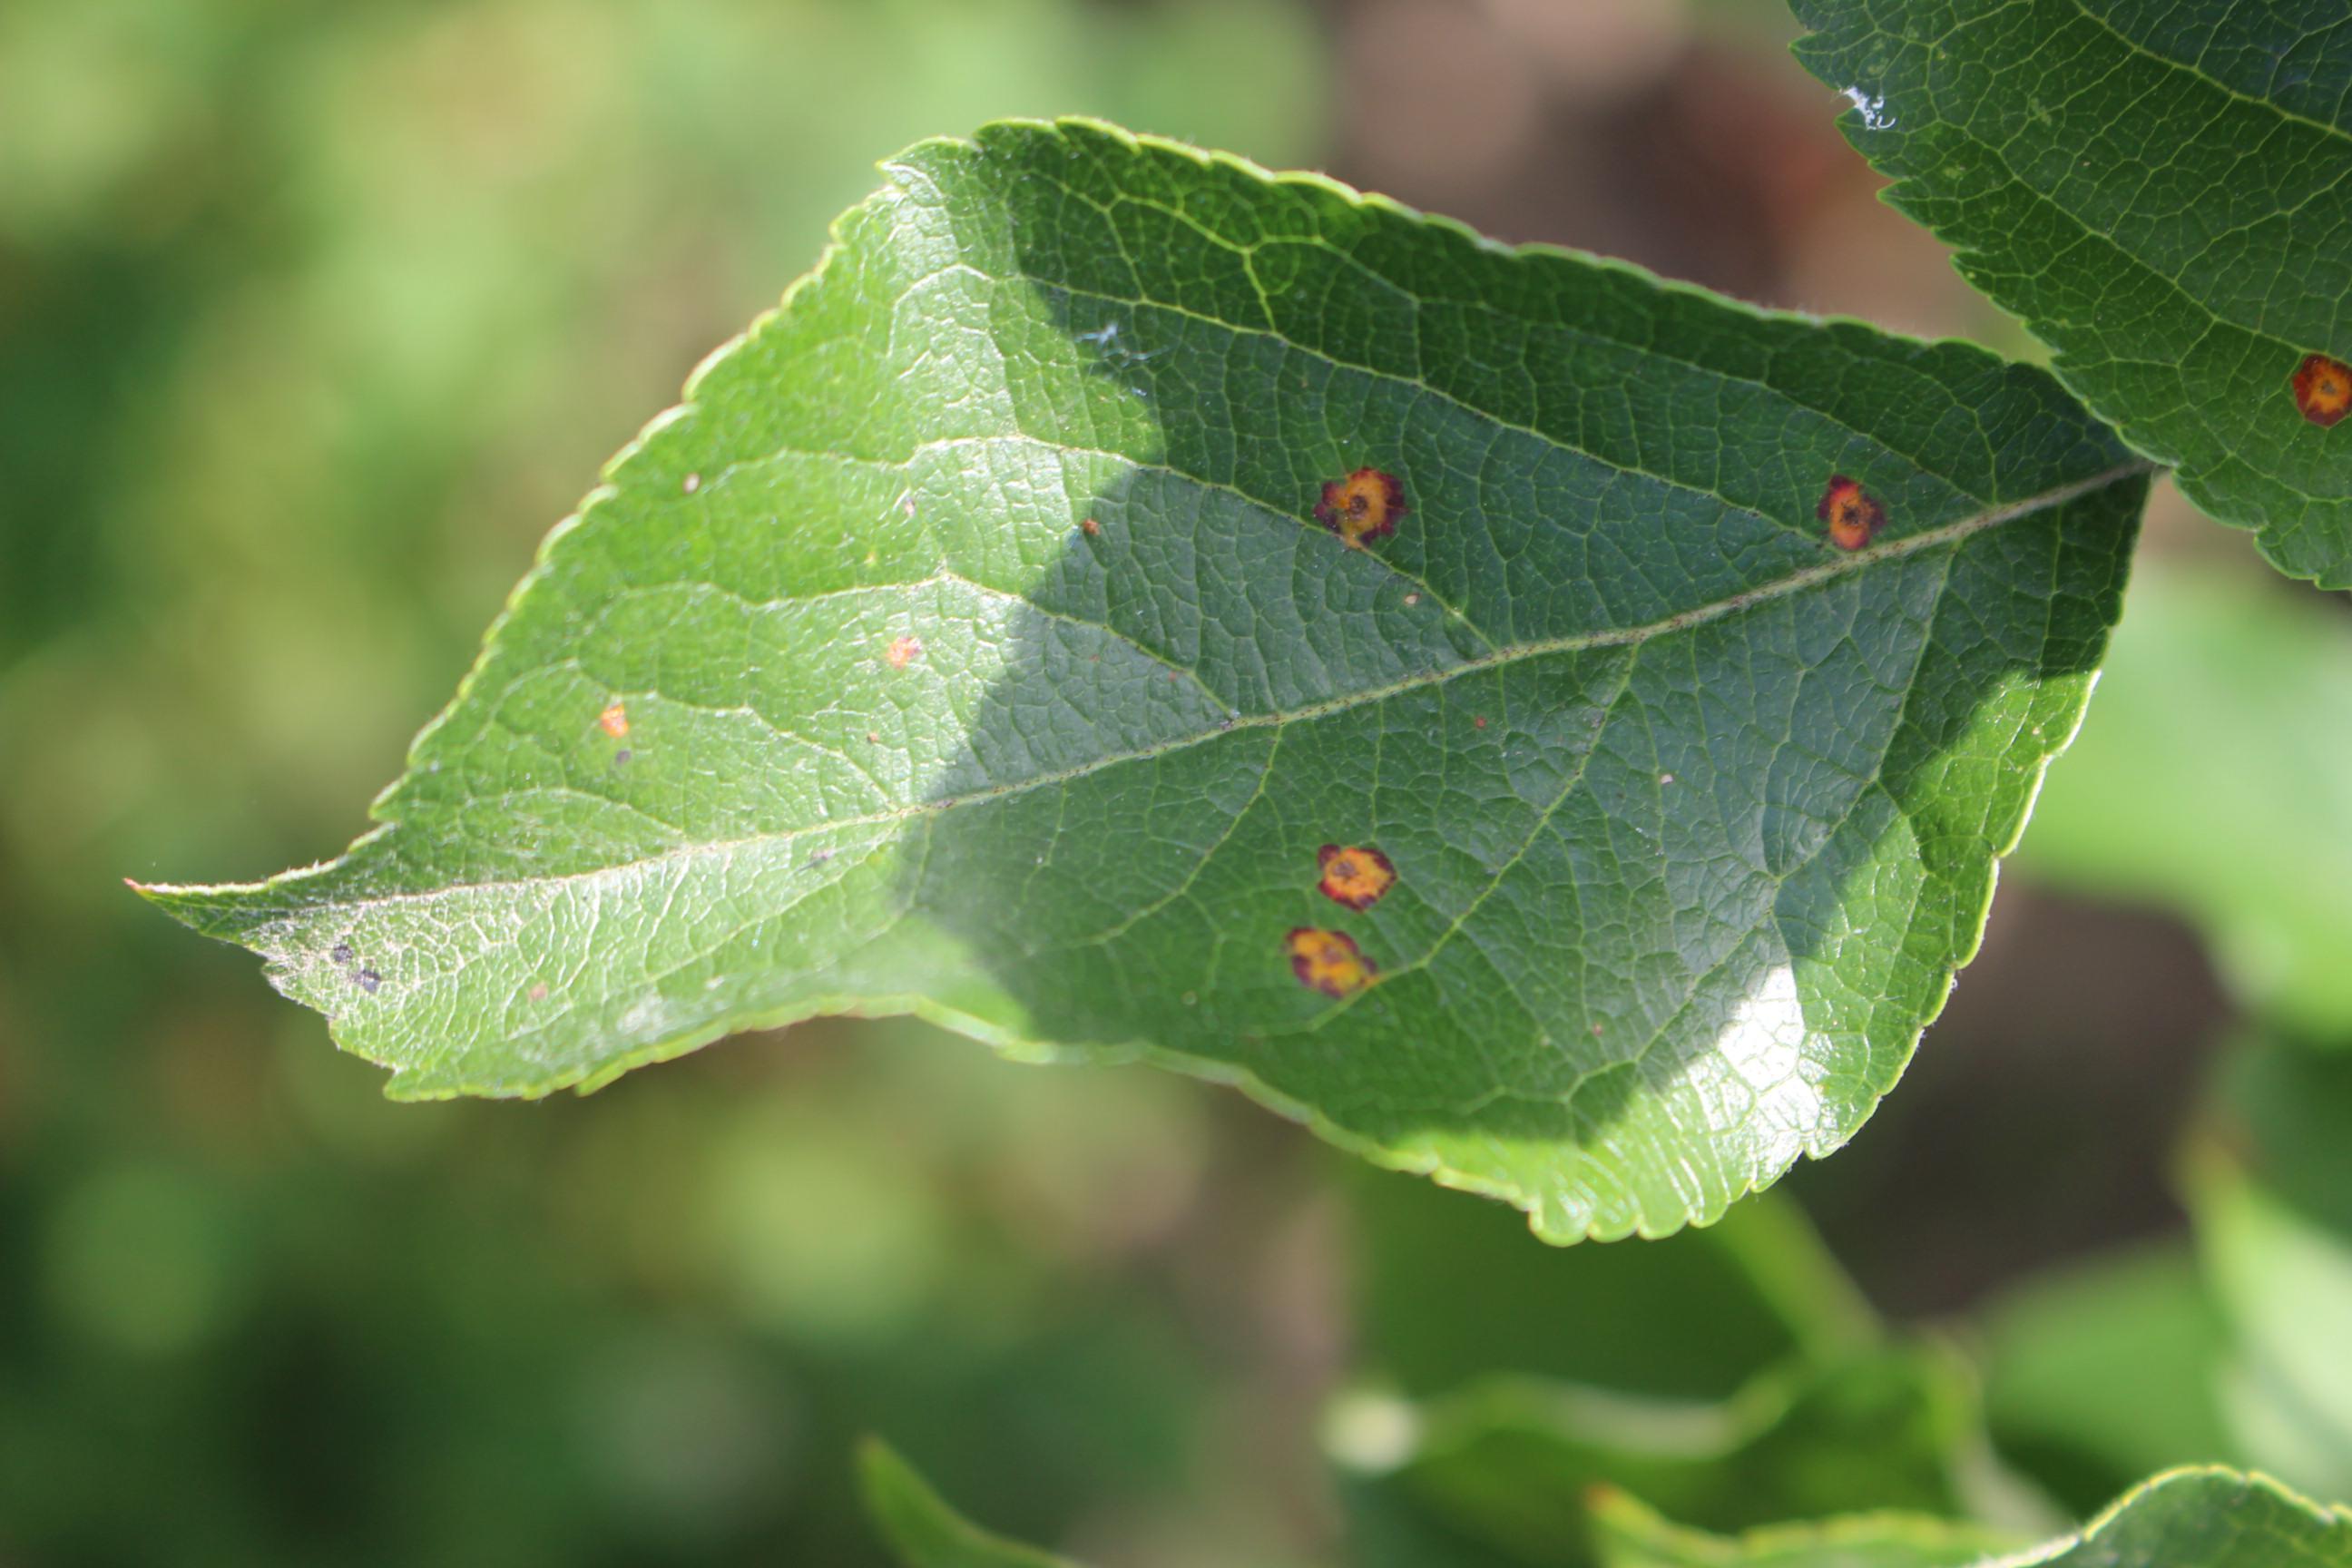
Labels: rust